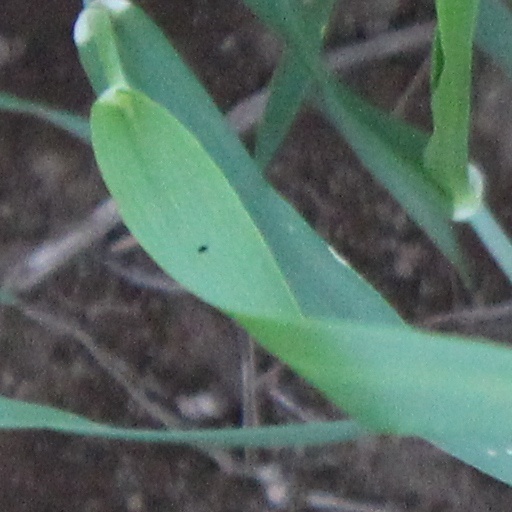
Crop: wheat